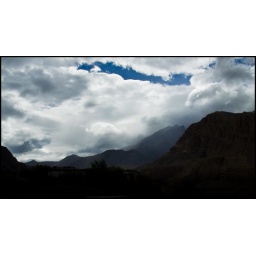
Thick clouds over the mountain ridge of seen from Chhomnang ...